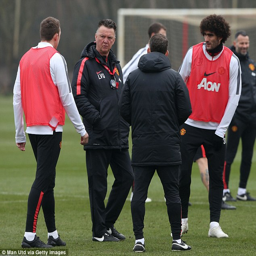
football player speaks to his players during a training session at the club 's training ground